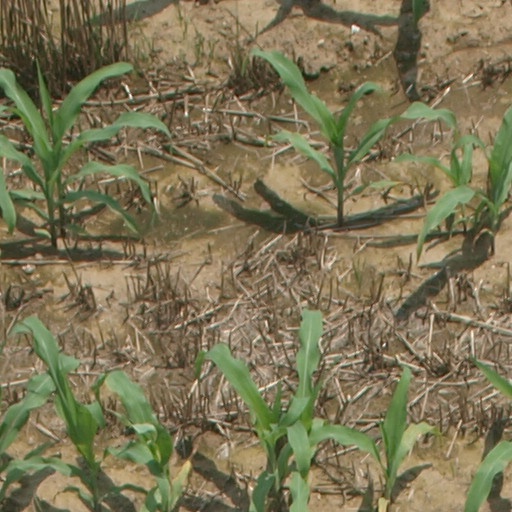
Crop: maize; corn